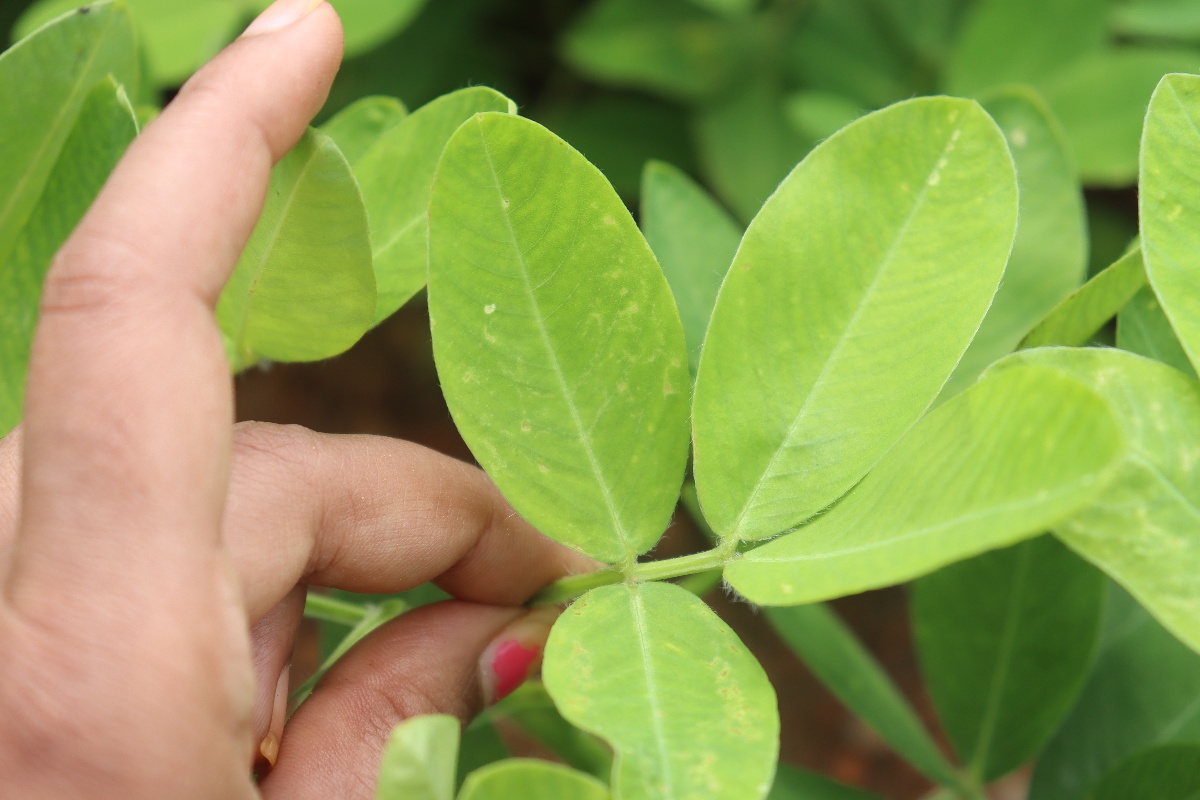
Label: healthy leaf